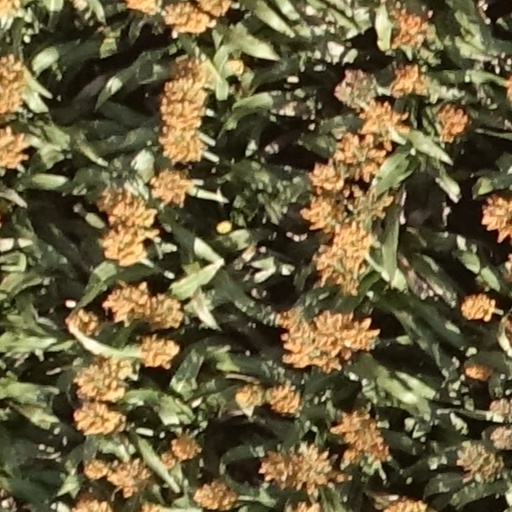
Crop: sorghum